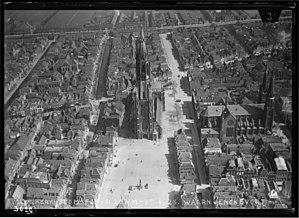
Delft est une ville et commune de la province néerlandaise de Hollande-Méridionale. Comptant 103 601 habitants au 1ᵉʳ janvier 2020, elle est située entre La Haye et Rotterdam, le long du canal du Rhin à la Schie, dans la conurbation de la Randstad.